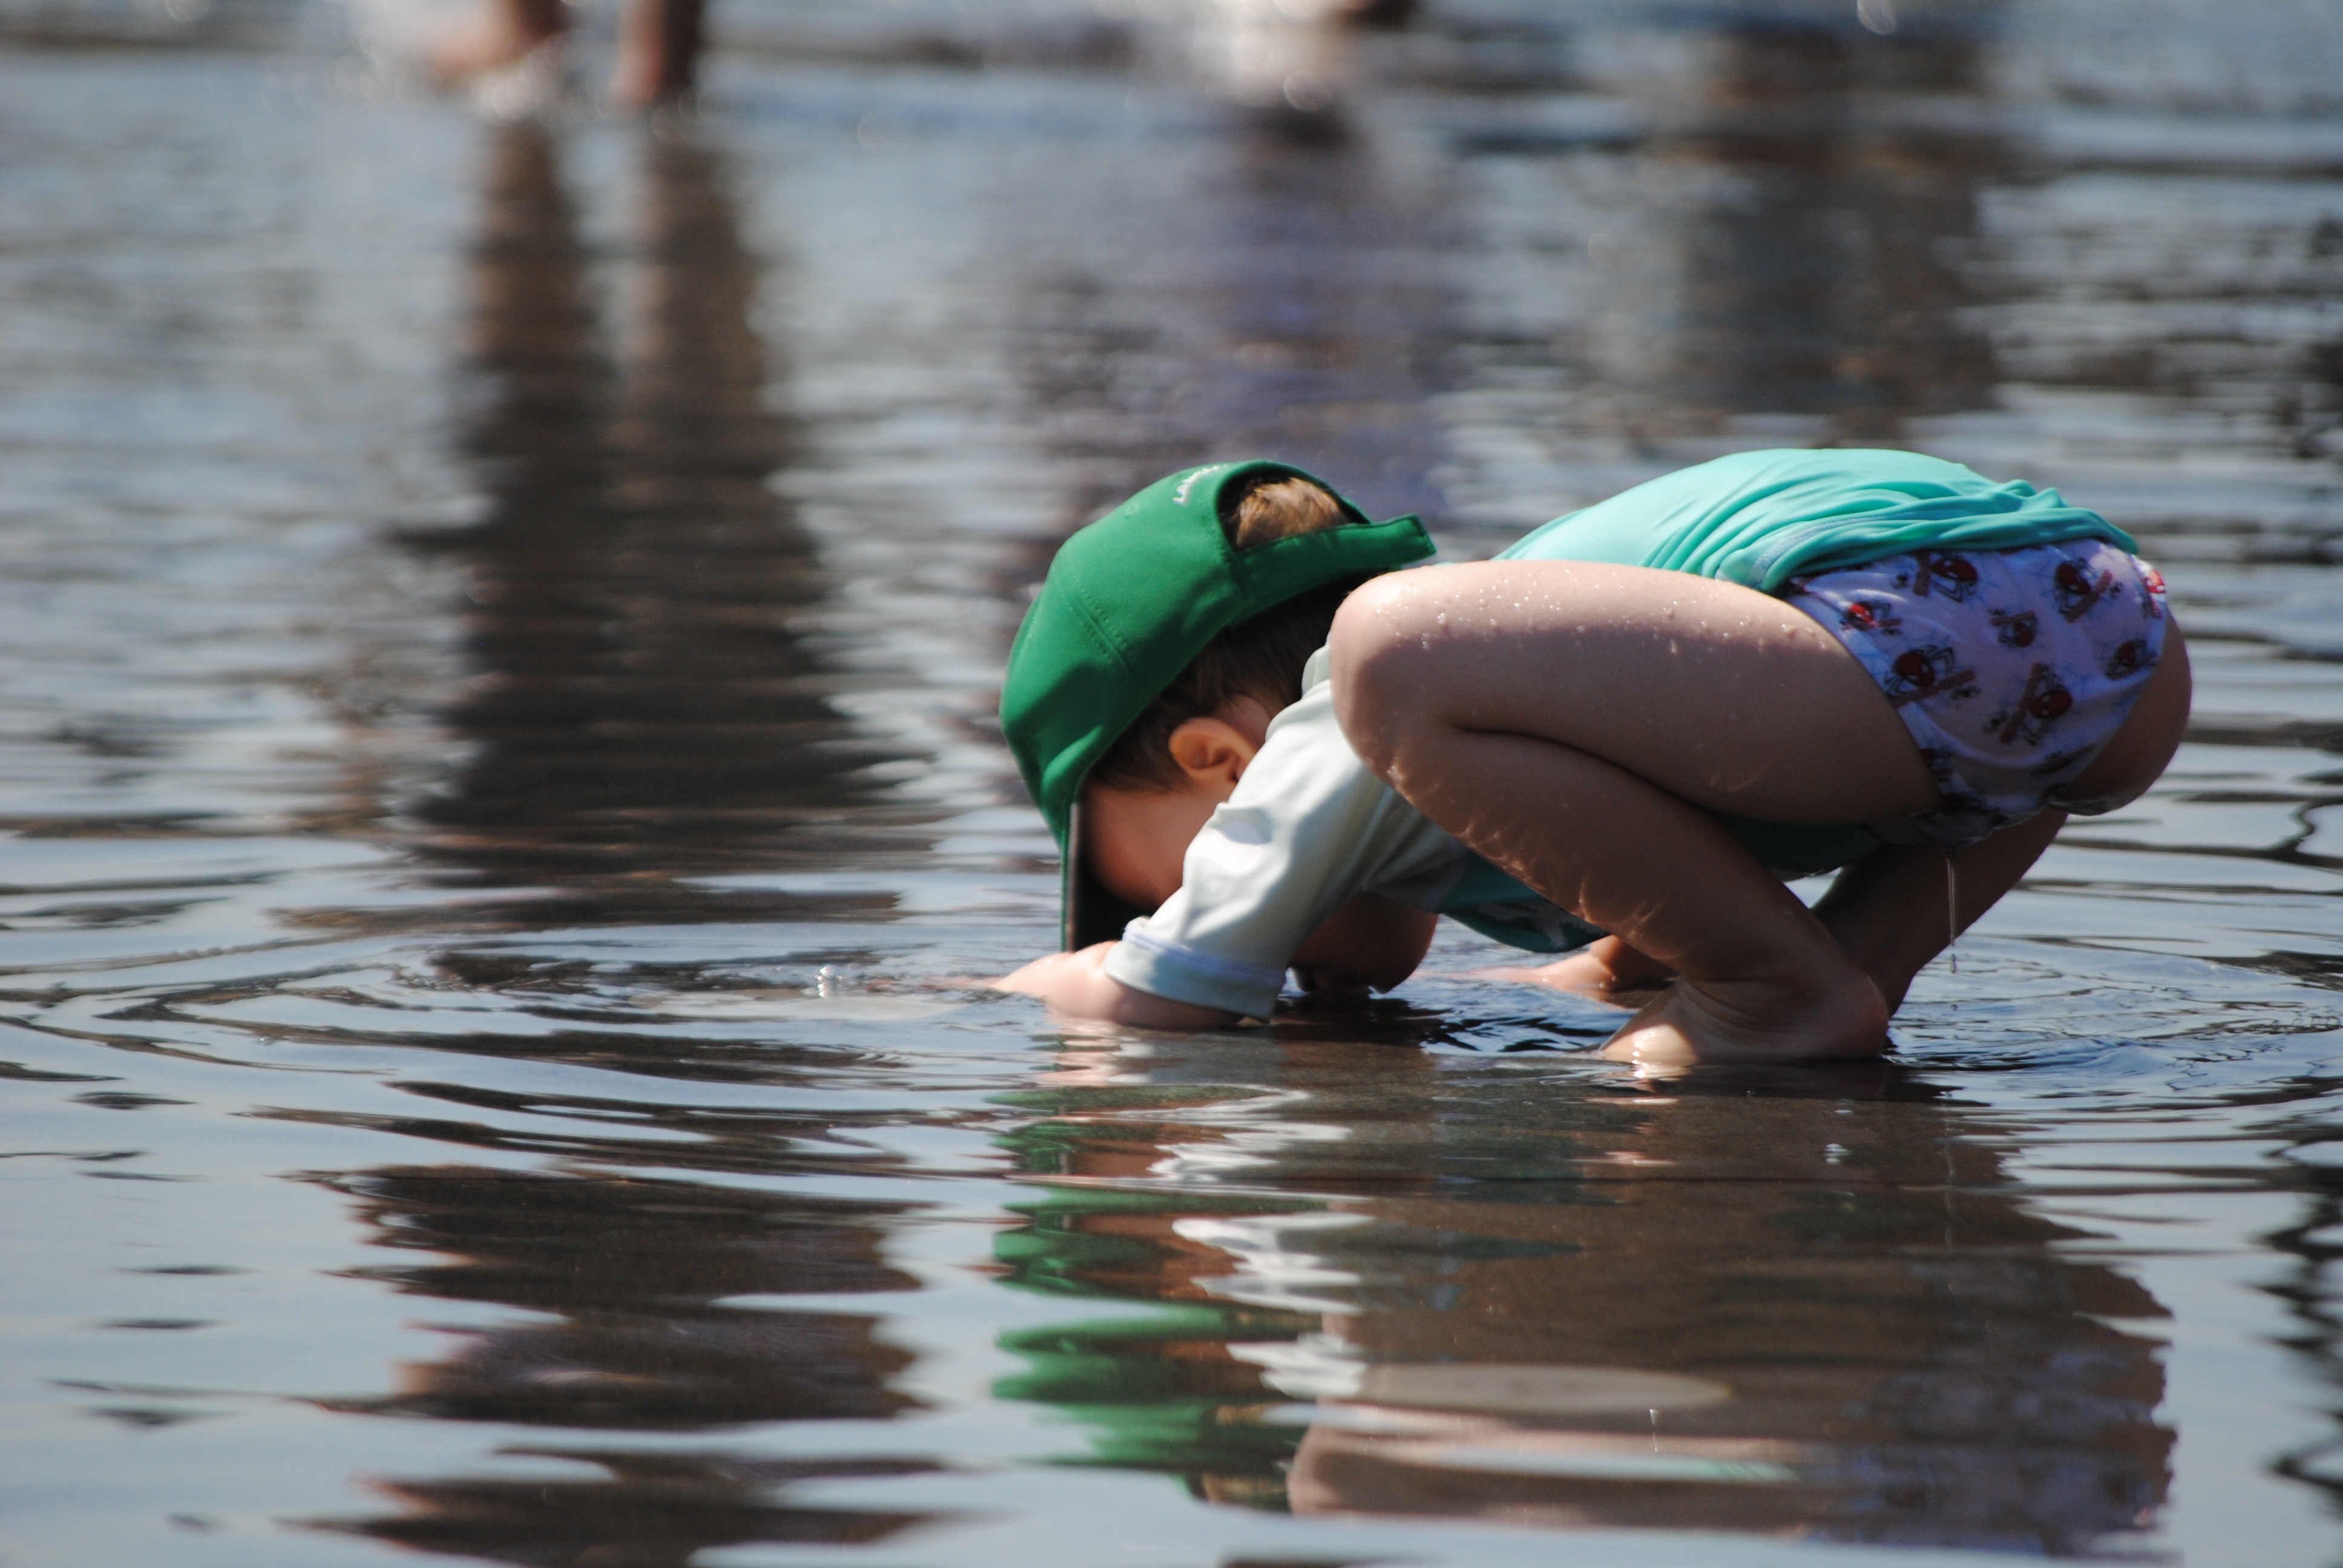
water, people, play, kid, cute, summer, vacation, splash, park, child, playing, baby, childhood, swimming, preschooler, outdoors, fun, happy, happiness, duck, toddler, little, water bird, child playing in water, endurance sports, toddler in summer